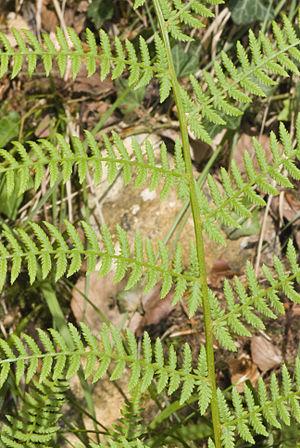
Athyrium filix-femina Forêt d'Eu (Seine Maritime), France